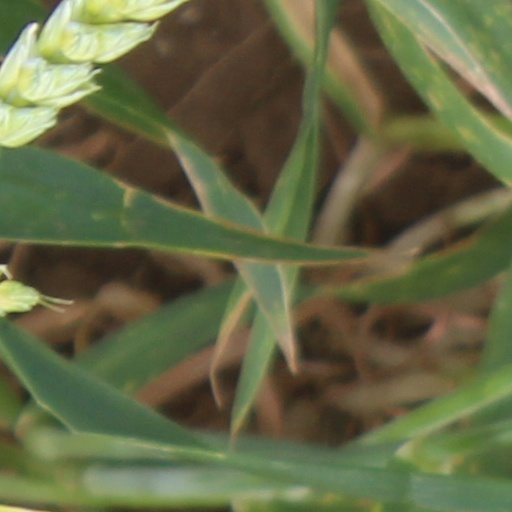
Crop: wheat